Christmas Waltz (Mad Men)

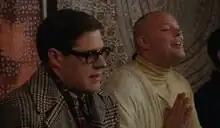
Harry Crane (Rich Sommer) attends a Hare Krishna meeting with Paul Kinsey (Michael Gladis), who makes his first appearance since the third season finale with a radically different appearance.

"Christmas Waltz" is the tenth episode of the fifth season of the American television drama series "Mad Men" and the 62nd episode of the series overall. It is written by Victor Levin and Matthew Weiner, and directed by Michael Uppendahl. It originally aired on the AMC channel in the United States on May 20, 2012.